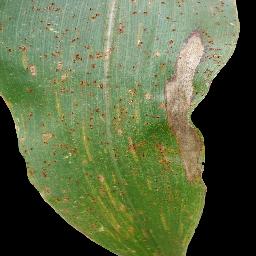
Label: Corn_(Maize)___Common_Rust